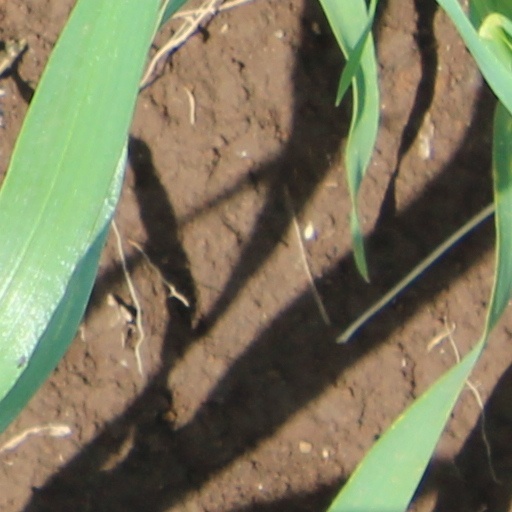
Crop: wheat